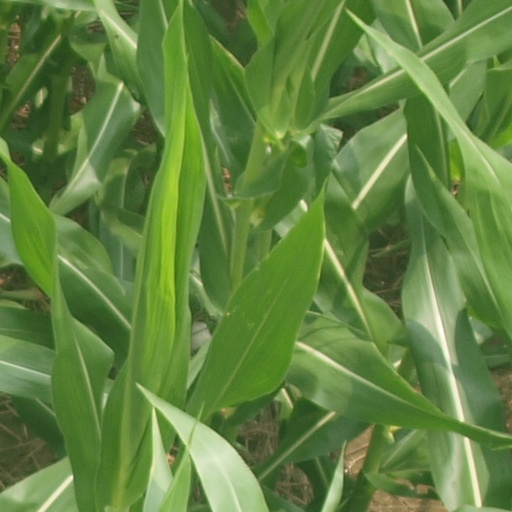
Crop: maize; corn